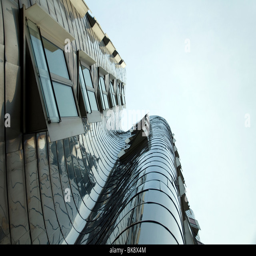
the part of the building